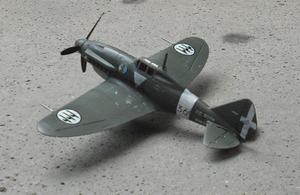
Le Reggiane Re.2001 est un avion de chasse italien basé sur la cellule du Reggiane Re.2000 mais équipé d'un moteur en ligne comme son concurrent Macchi M.C.202 Folgore et produit à environ 200 exemplaires.